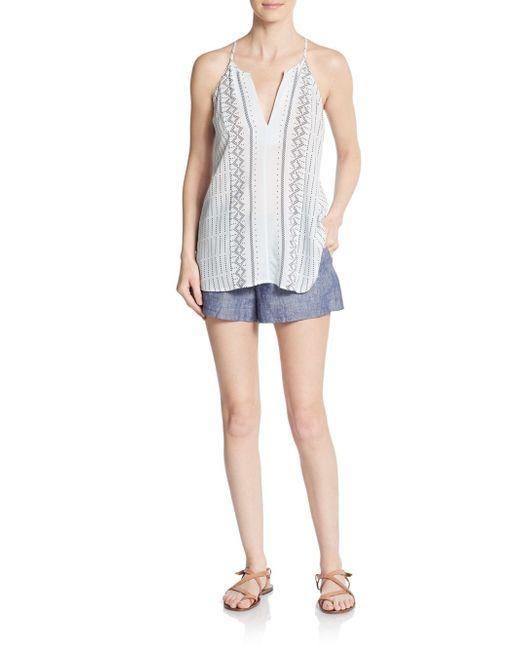
Damen lässig, V-Ausschnitt, Spaghettiträger, lose Leinenbluse, blaue Shorts mit Tasche und braune Riemensandalen